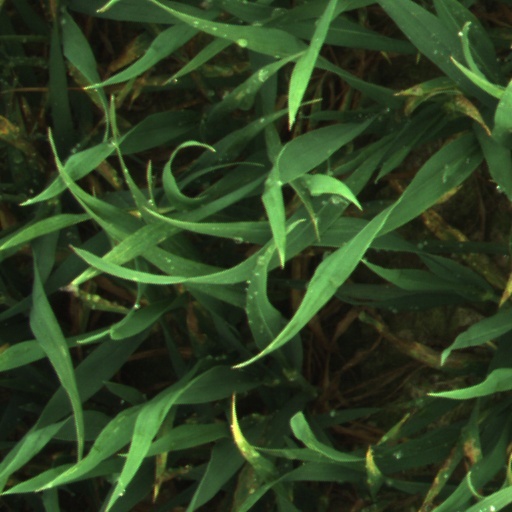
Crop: wheat